Arctic view

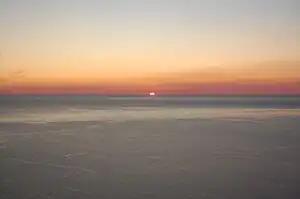
August sunset seen from Arctic View

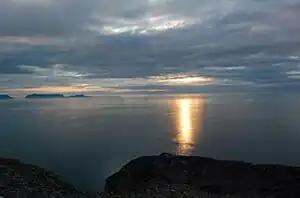
View towards Ingøya seen from Arctic View

Arctic View is the name of a viewpoint and restaurant located on the northwestern tip of the island of Havøya in Måsøy Municipality in Finnmark county, Norway. The restaurant is located northwest of the village of Havøysund, the administrative centre of the municipality.